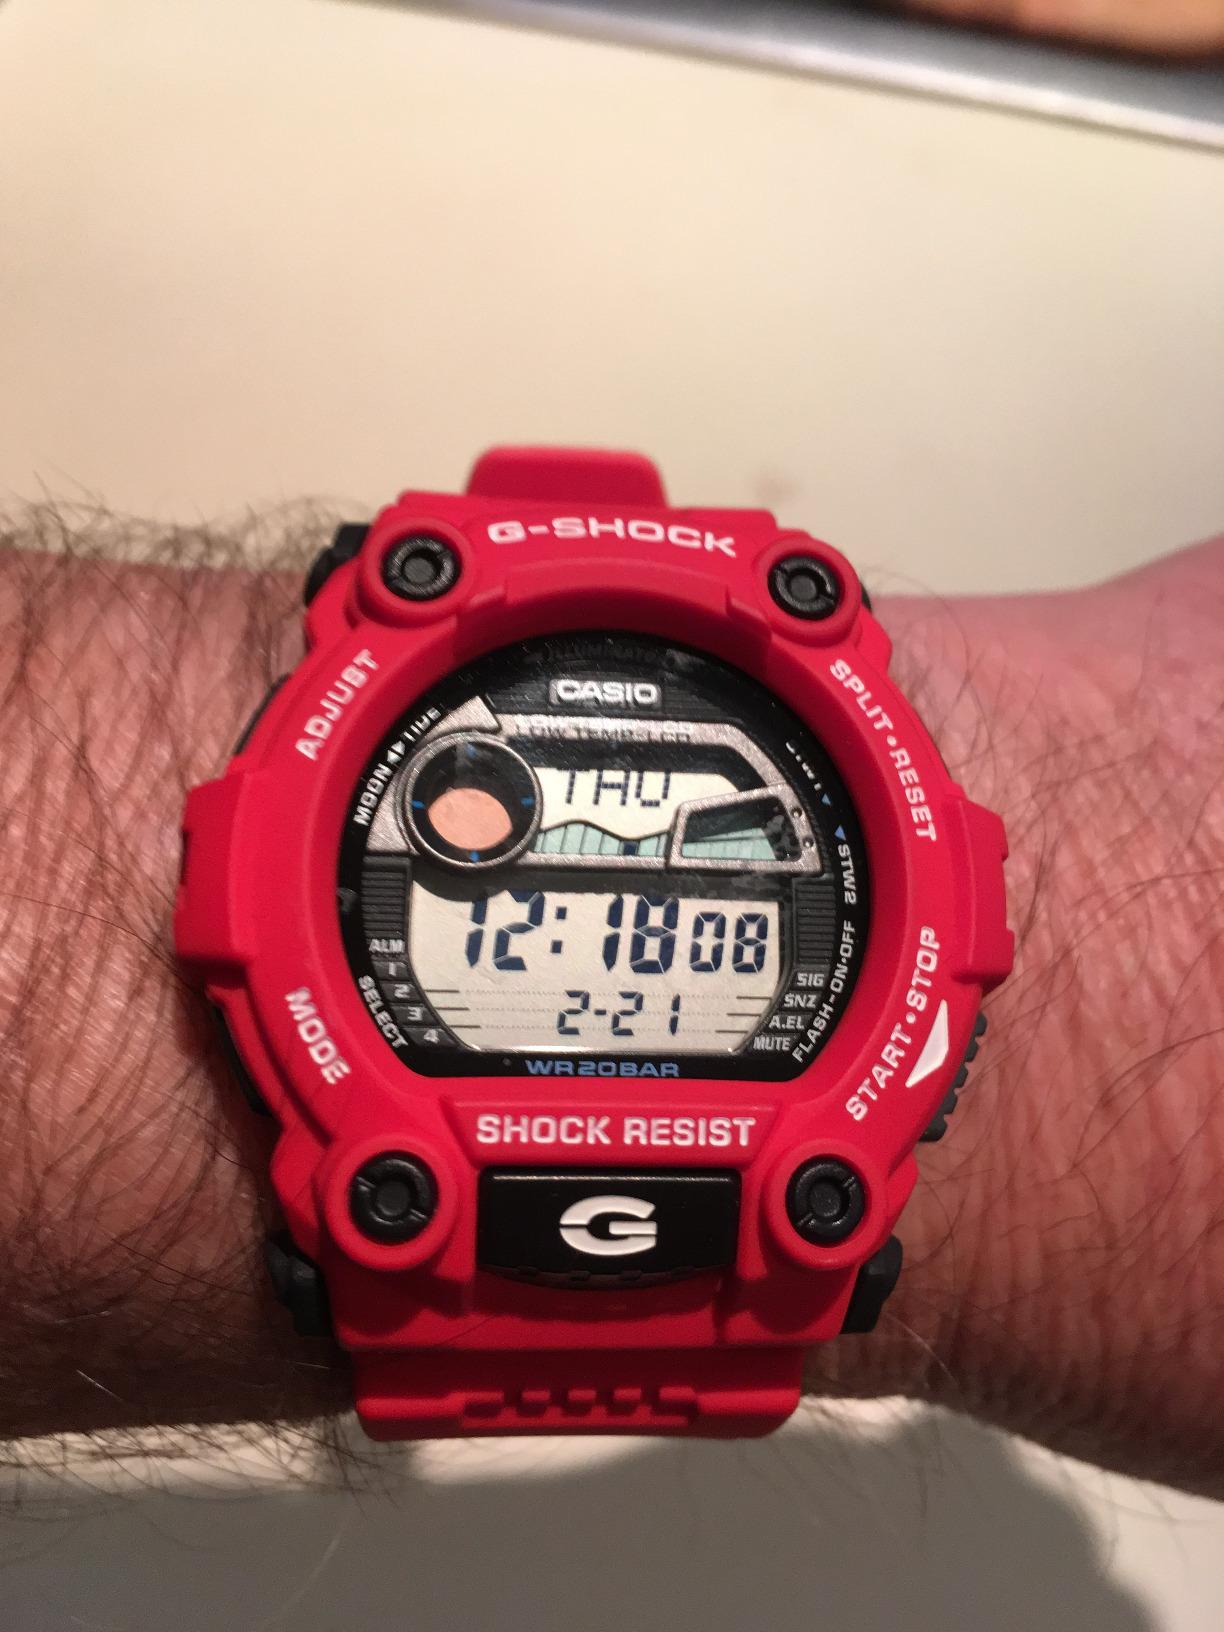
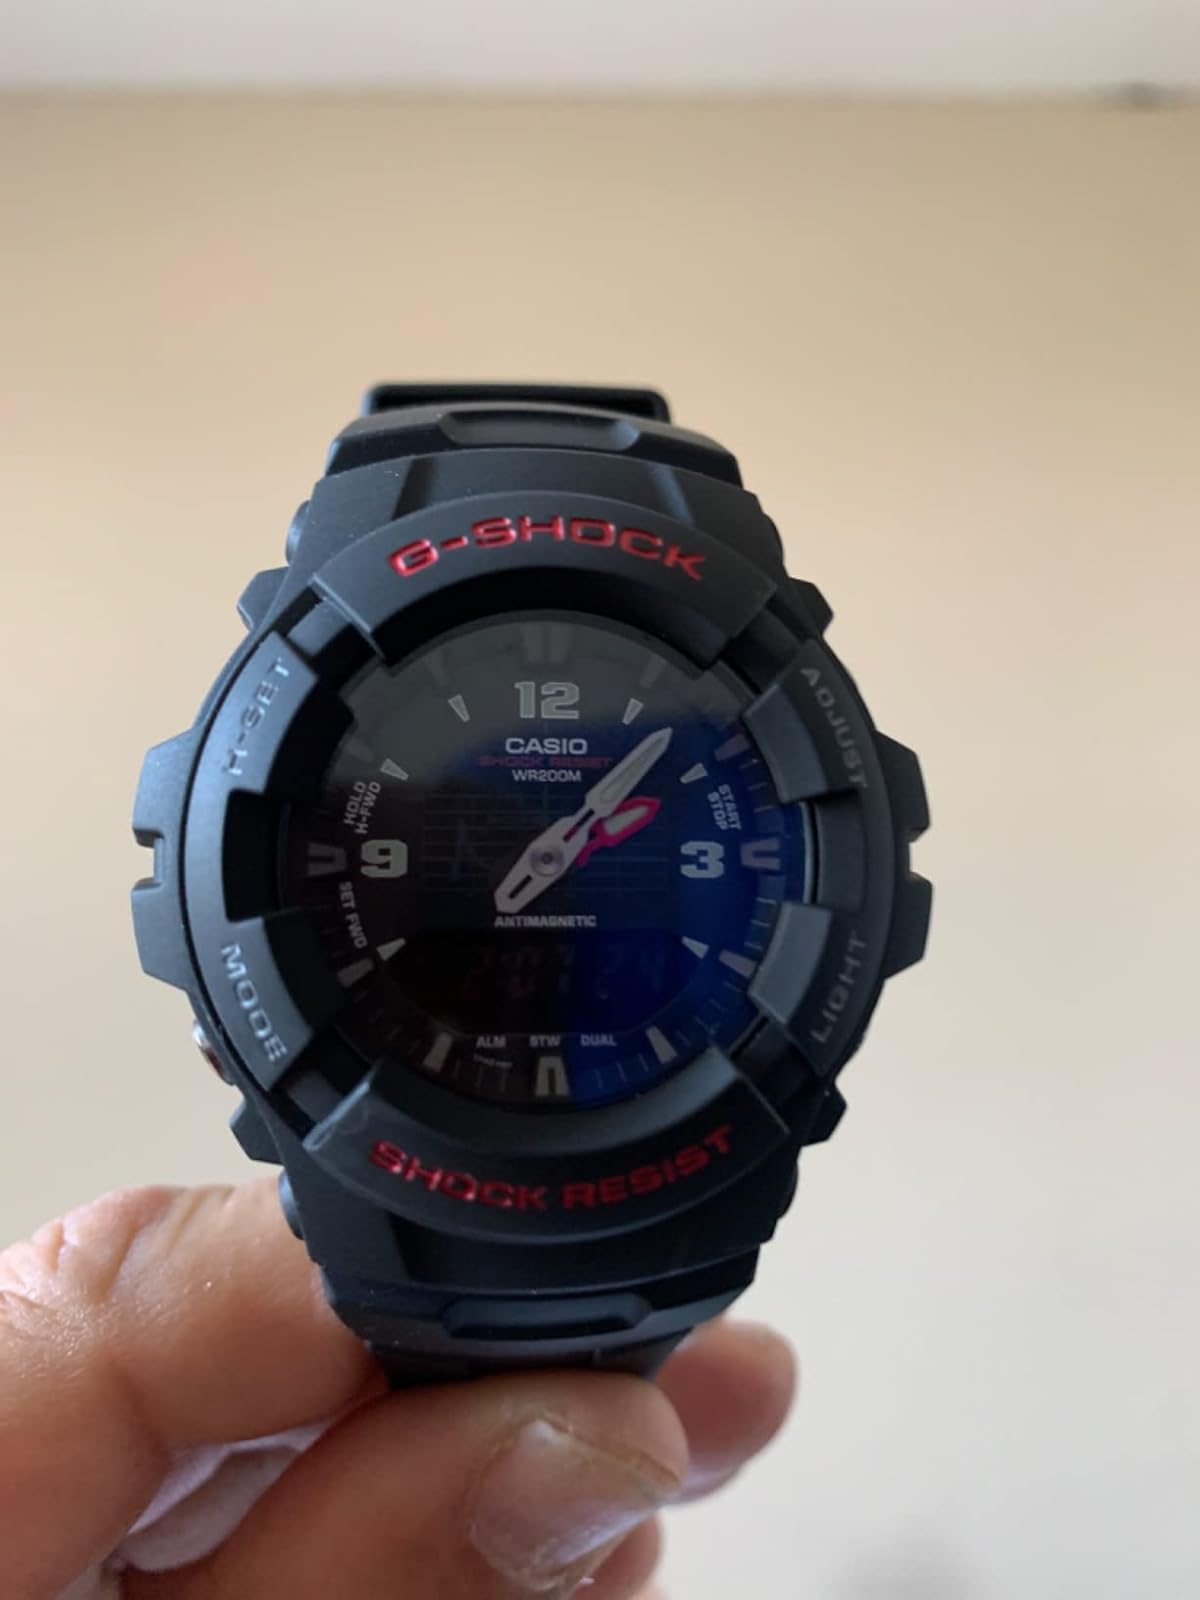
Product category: accessories_watch
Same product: no